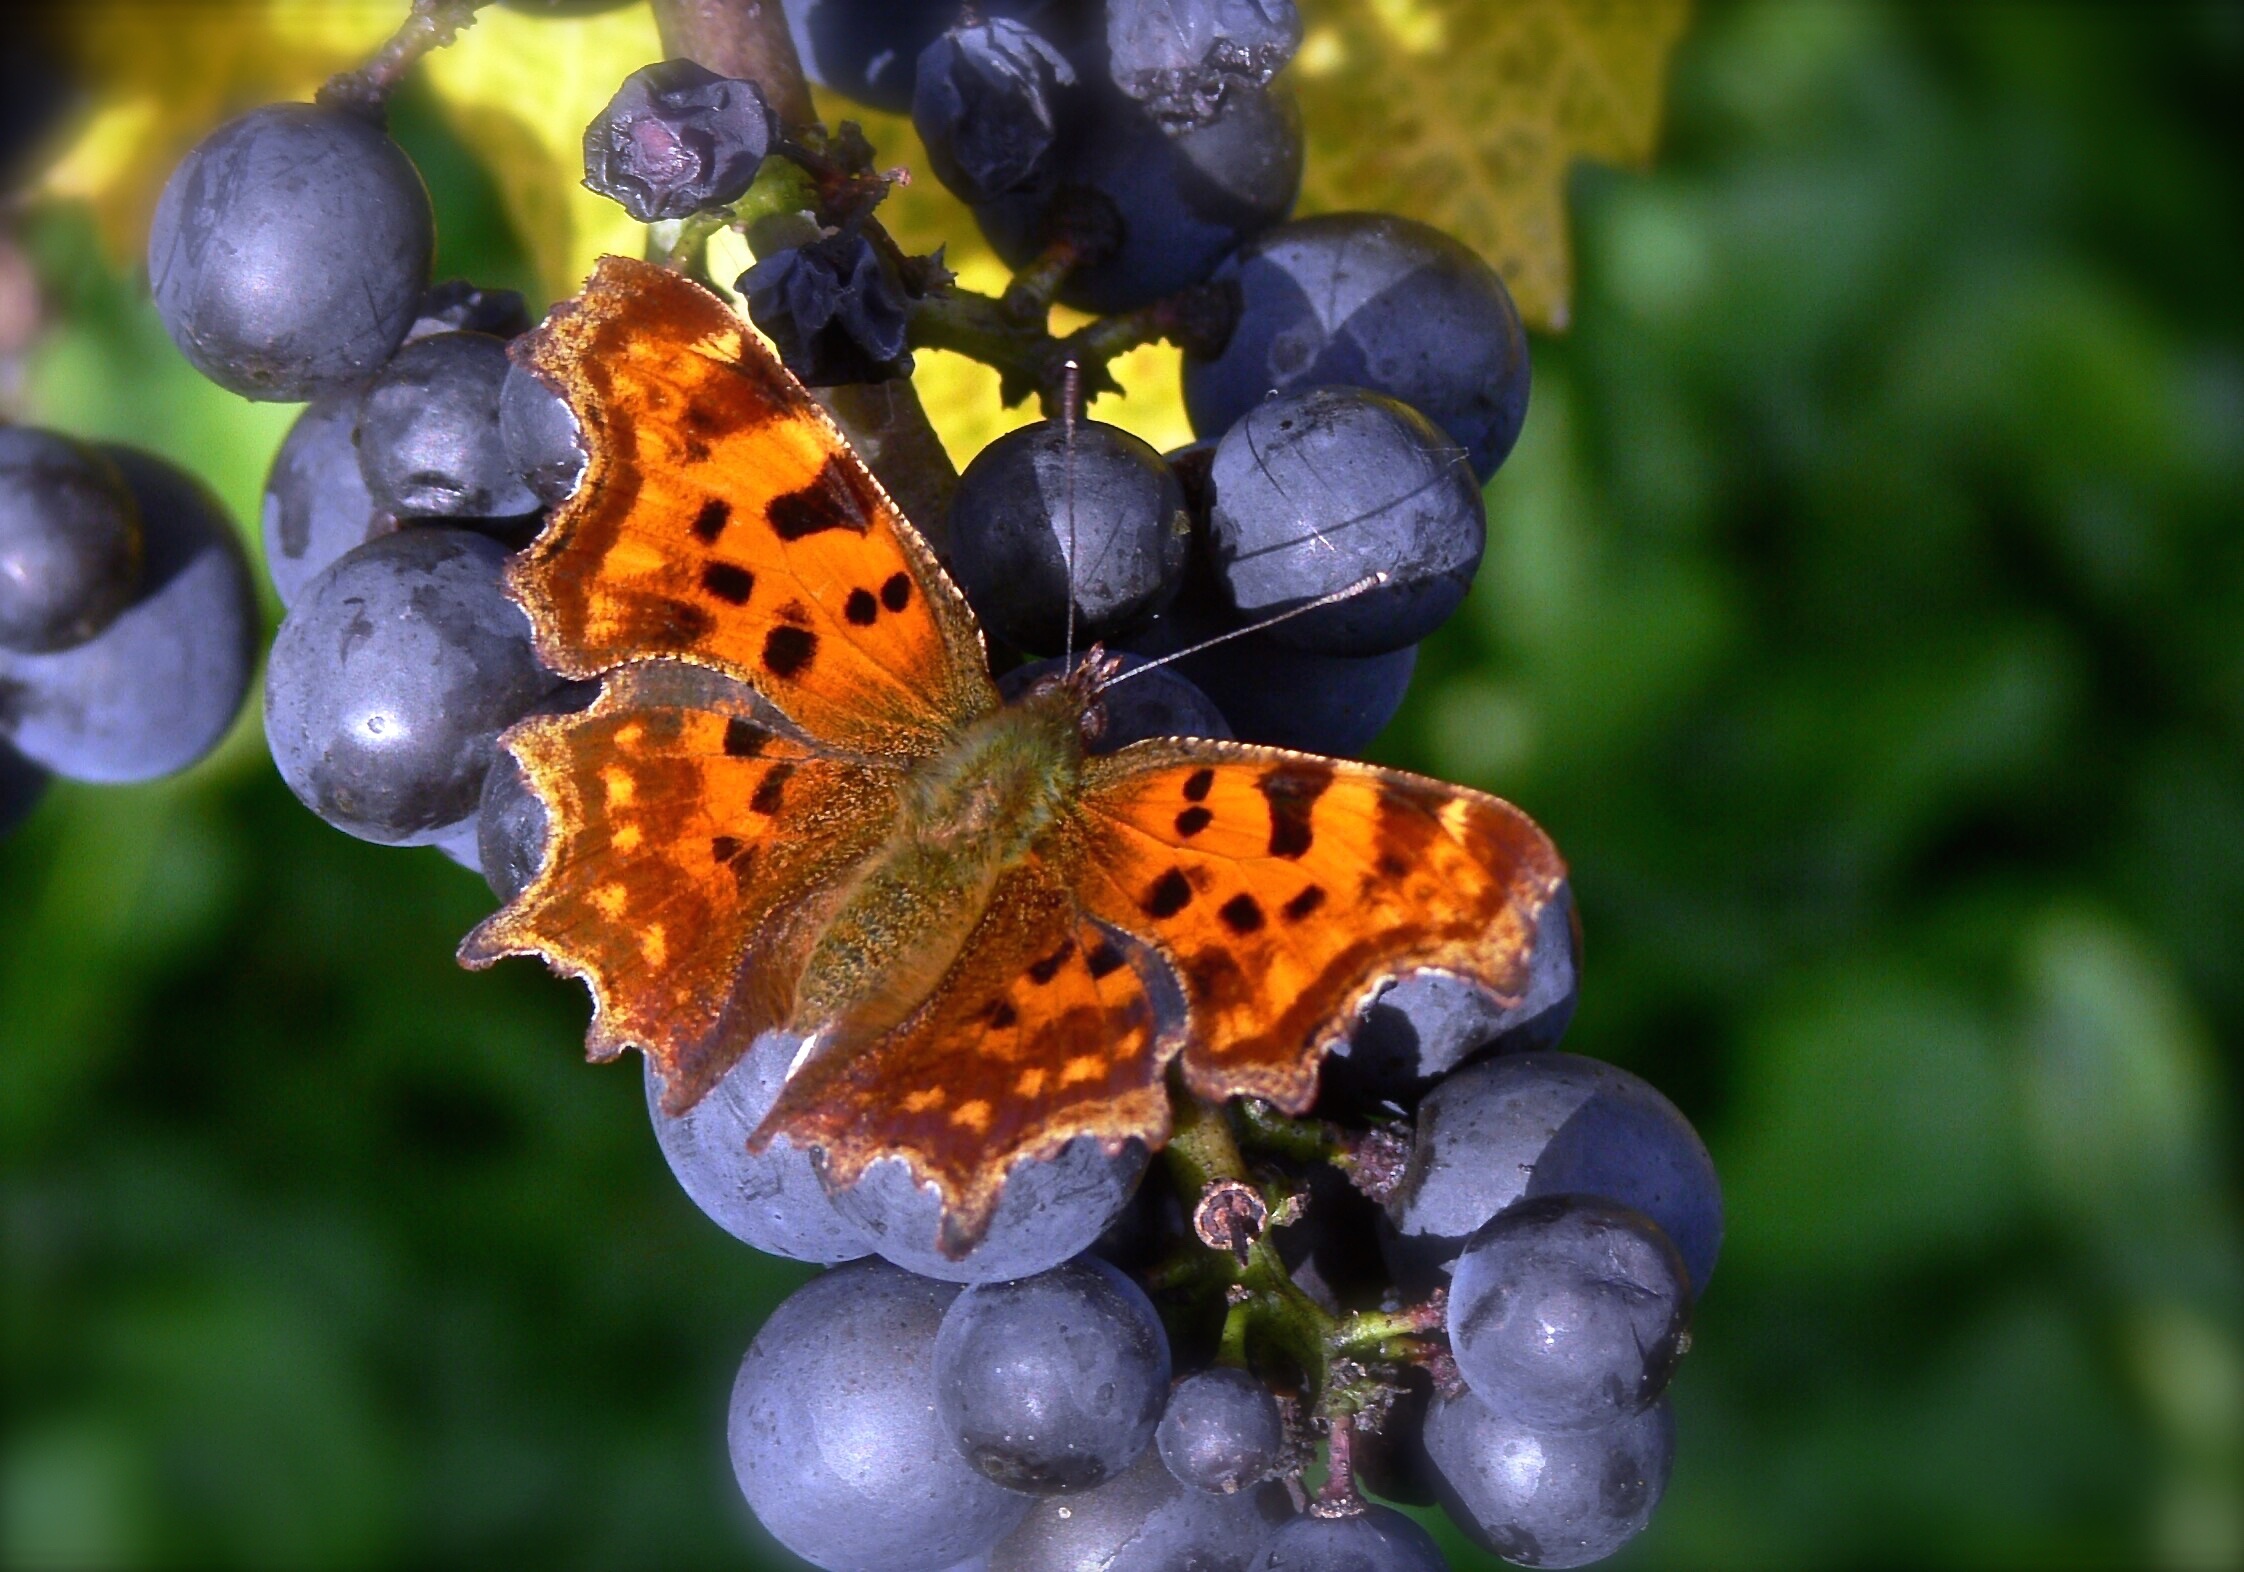
plant, flower, produce, insect, autumn, botany, butterfly, flora, fauna, invertebrate, close up, autumn mood, grapes, nectar, macro photography, moths and butterflies